China proper

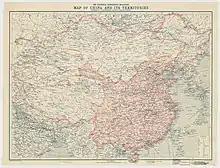
A 1912 map from an issue of "National Geographic" magazine showing the Republic of China. China proper is shaded in pink, while other Chinese territories have pink borders.

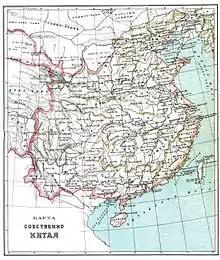
Map of China proper in 1900 from the Brockhaus and Efron Encyclopedic Dictionary

China proper, also called Inner China, are terms used primarily in the West in reference to the traditional "core" regions of China centered in the southeast. The term was first used by Westerners during the Manchu-led Qing dynasty to describe the distinction between the historical "Han lands" (i.e. regions long dominated by the majority Han population) and the "frontier" regions of China where more non-Han ethnic minorities and newer foreign immigrants (e.g. Russians) reside, sometimes known as "Outer China". There is no fixed extent for China "proper", as many administrative, cultural, and linguistic shifts have occurred in Chinese history. One definition refers to the original area of Chinese civilization, the Central Plain (in the North China Plain); another to the Eighteen Provinces of the Qing dynasty. There was no direct translation for "China "proper"" in the Chinese language at the time due to differences in terminology used by the Qing to refer to the regions.